The History of Eternity

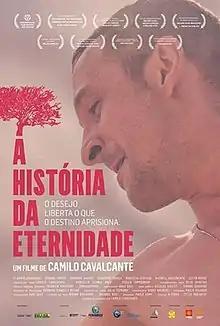
Theatrical release poster

The History of Eternity is a 2014 Brazilian romantic drama film directed by Camilo Cavalcante and written by Beto Martins.